Auto Train

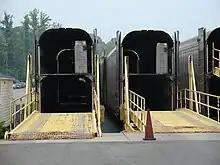
A look inside the autoracks

Lorton, Virginia, is about a half-hour drive south of Washington, D.C., near Interstate 95 in Northern Virginia. Amtrak's new Lorton terminal opened in early 2000 as a replacement for the original station built during the 1970s, and features a large, modern waiting area with high glass walls. The station was designed by architect Hanny Hassan. The suspended sculpture in the lobby was designed by Patrick Sheridan. The platform is long.